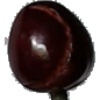
Label: Cherry 1